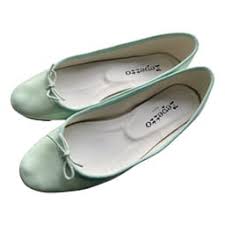
Label: Ballet Flat